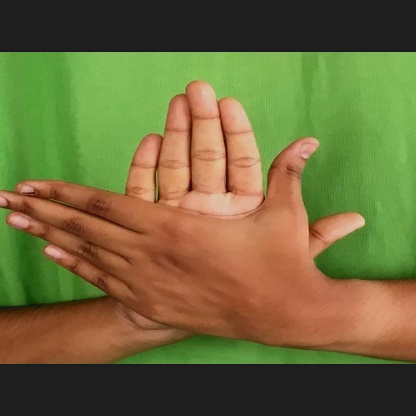
Mudra: Chakra